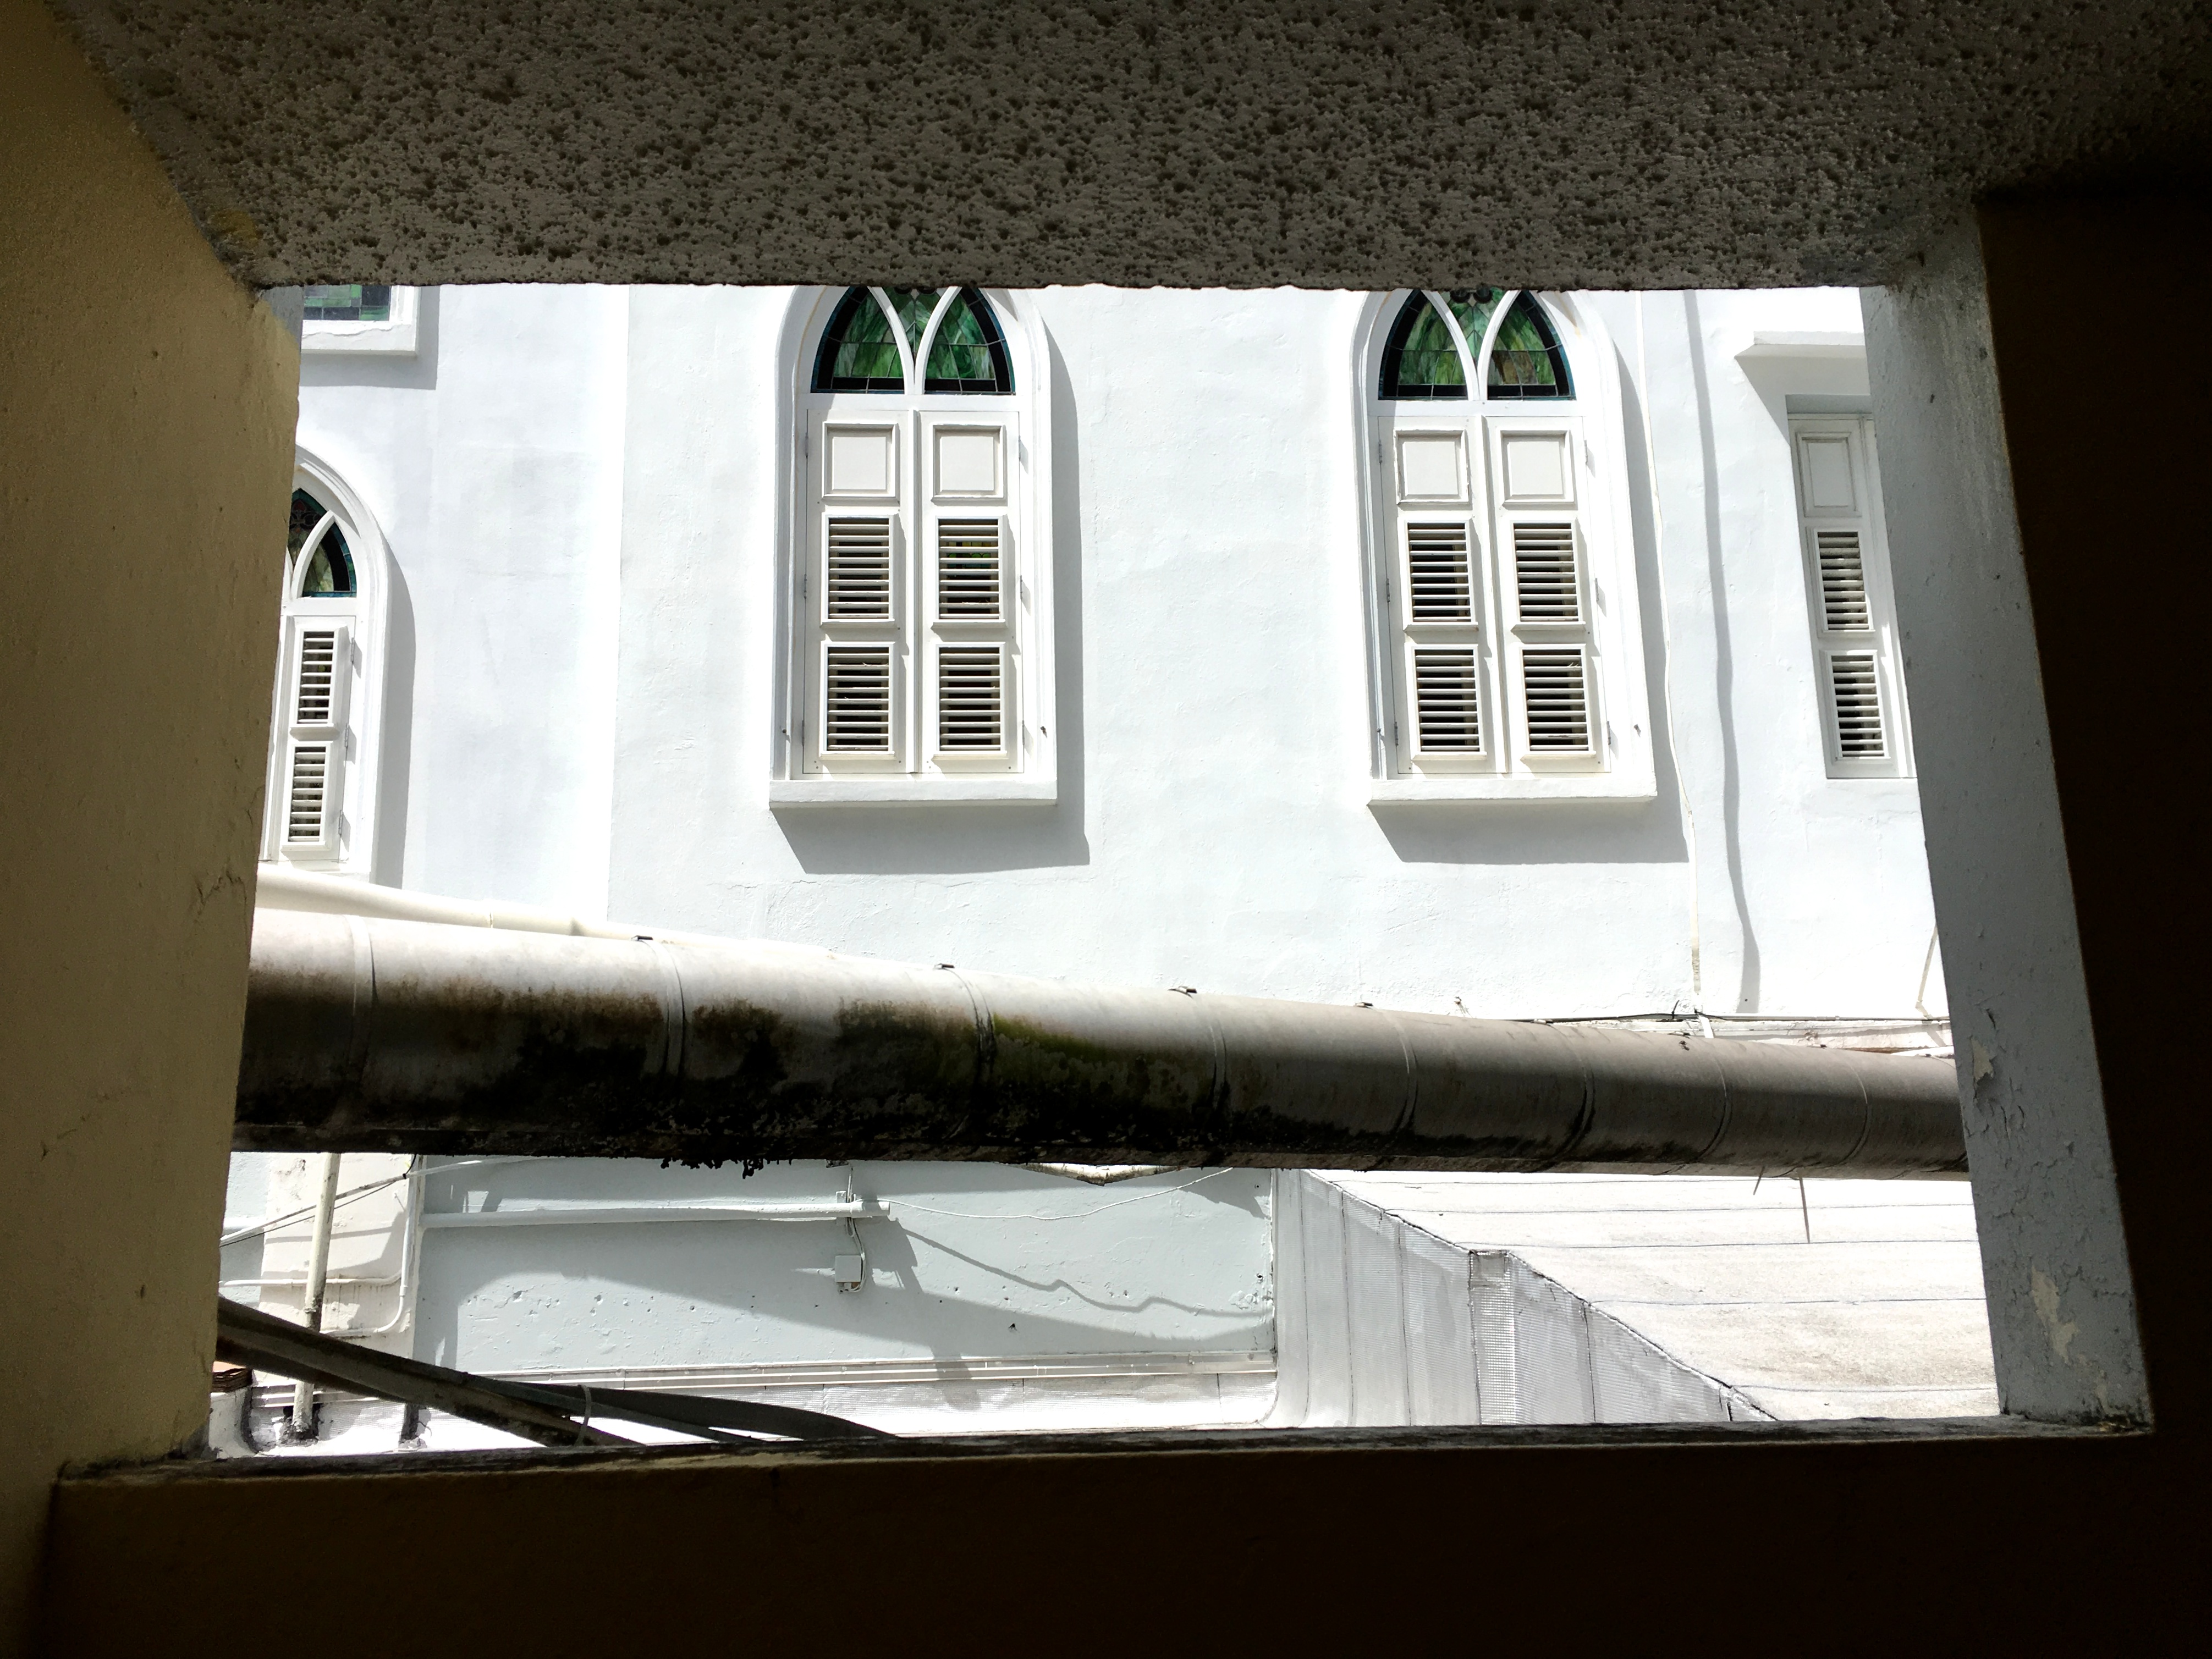
light, architecture, white, house, window, glass, lighting, interior design, art, design, shape